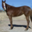
Label: horse